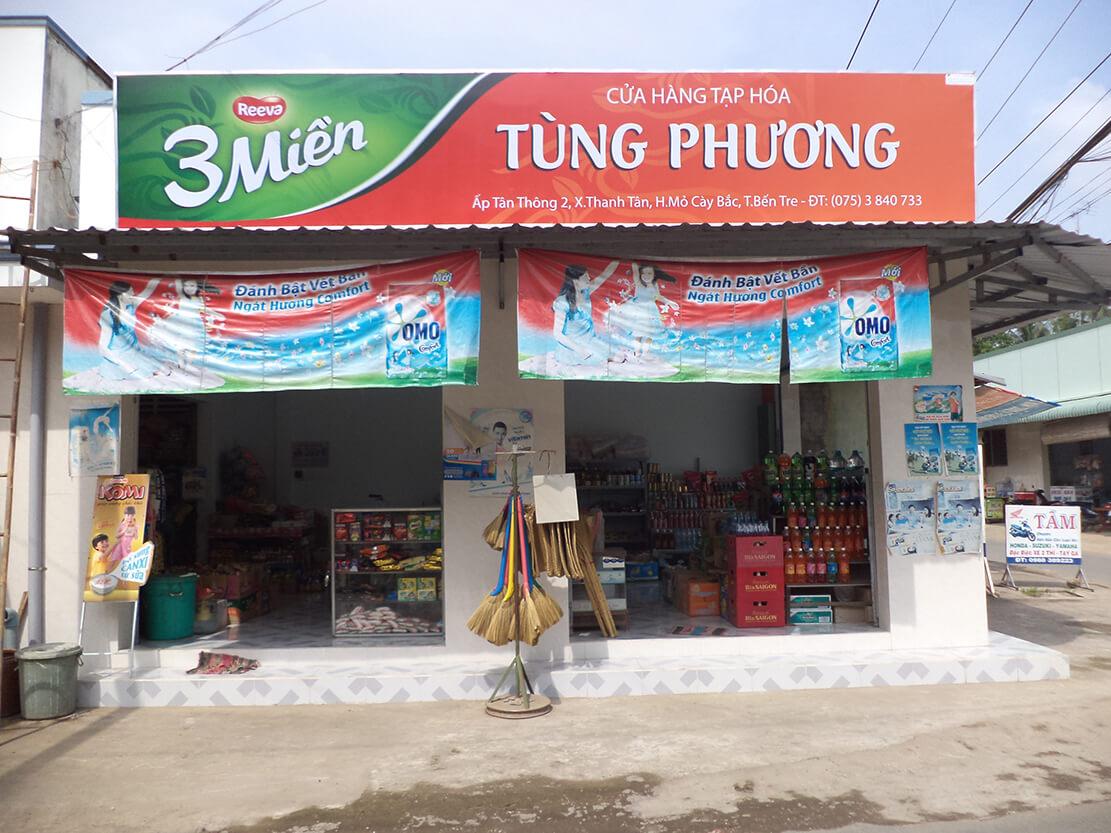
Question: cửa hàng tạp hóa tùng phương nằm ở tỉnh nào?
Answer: tỉnh bến tre